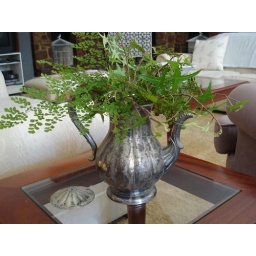
Whe there are no flowers in the garden, leaves in a vintage silver coffee pot look good!